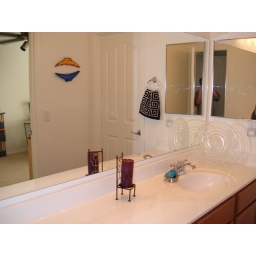
sink in second bathroom ( shared)